David Smith (sculptor)

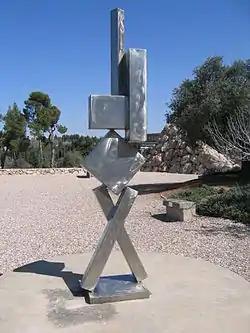
"CUBI VI" (1963), Israel Museum, Jerusalem

Roland David Smith (March 9, 1906 – May 23, 1965) was an American abstract expressionist sculptor and painter known for creating large steel abstract geometric sculptures.